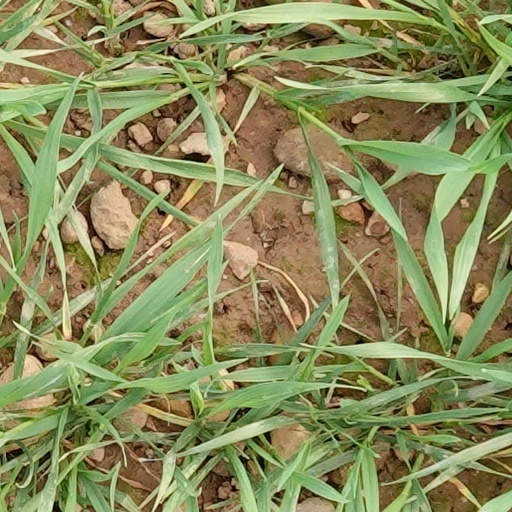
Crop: wheat